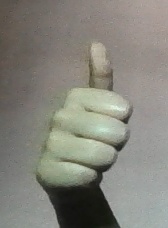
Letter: aleff